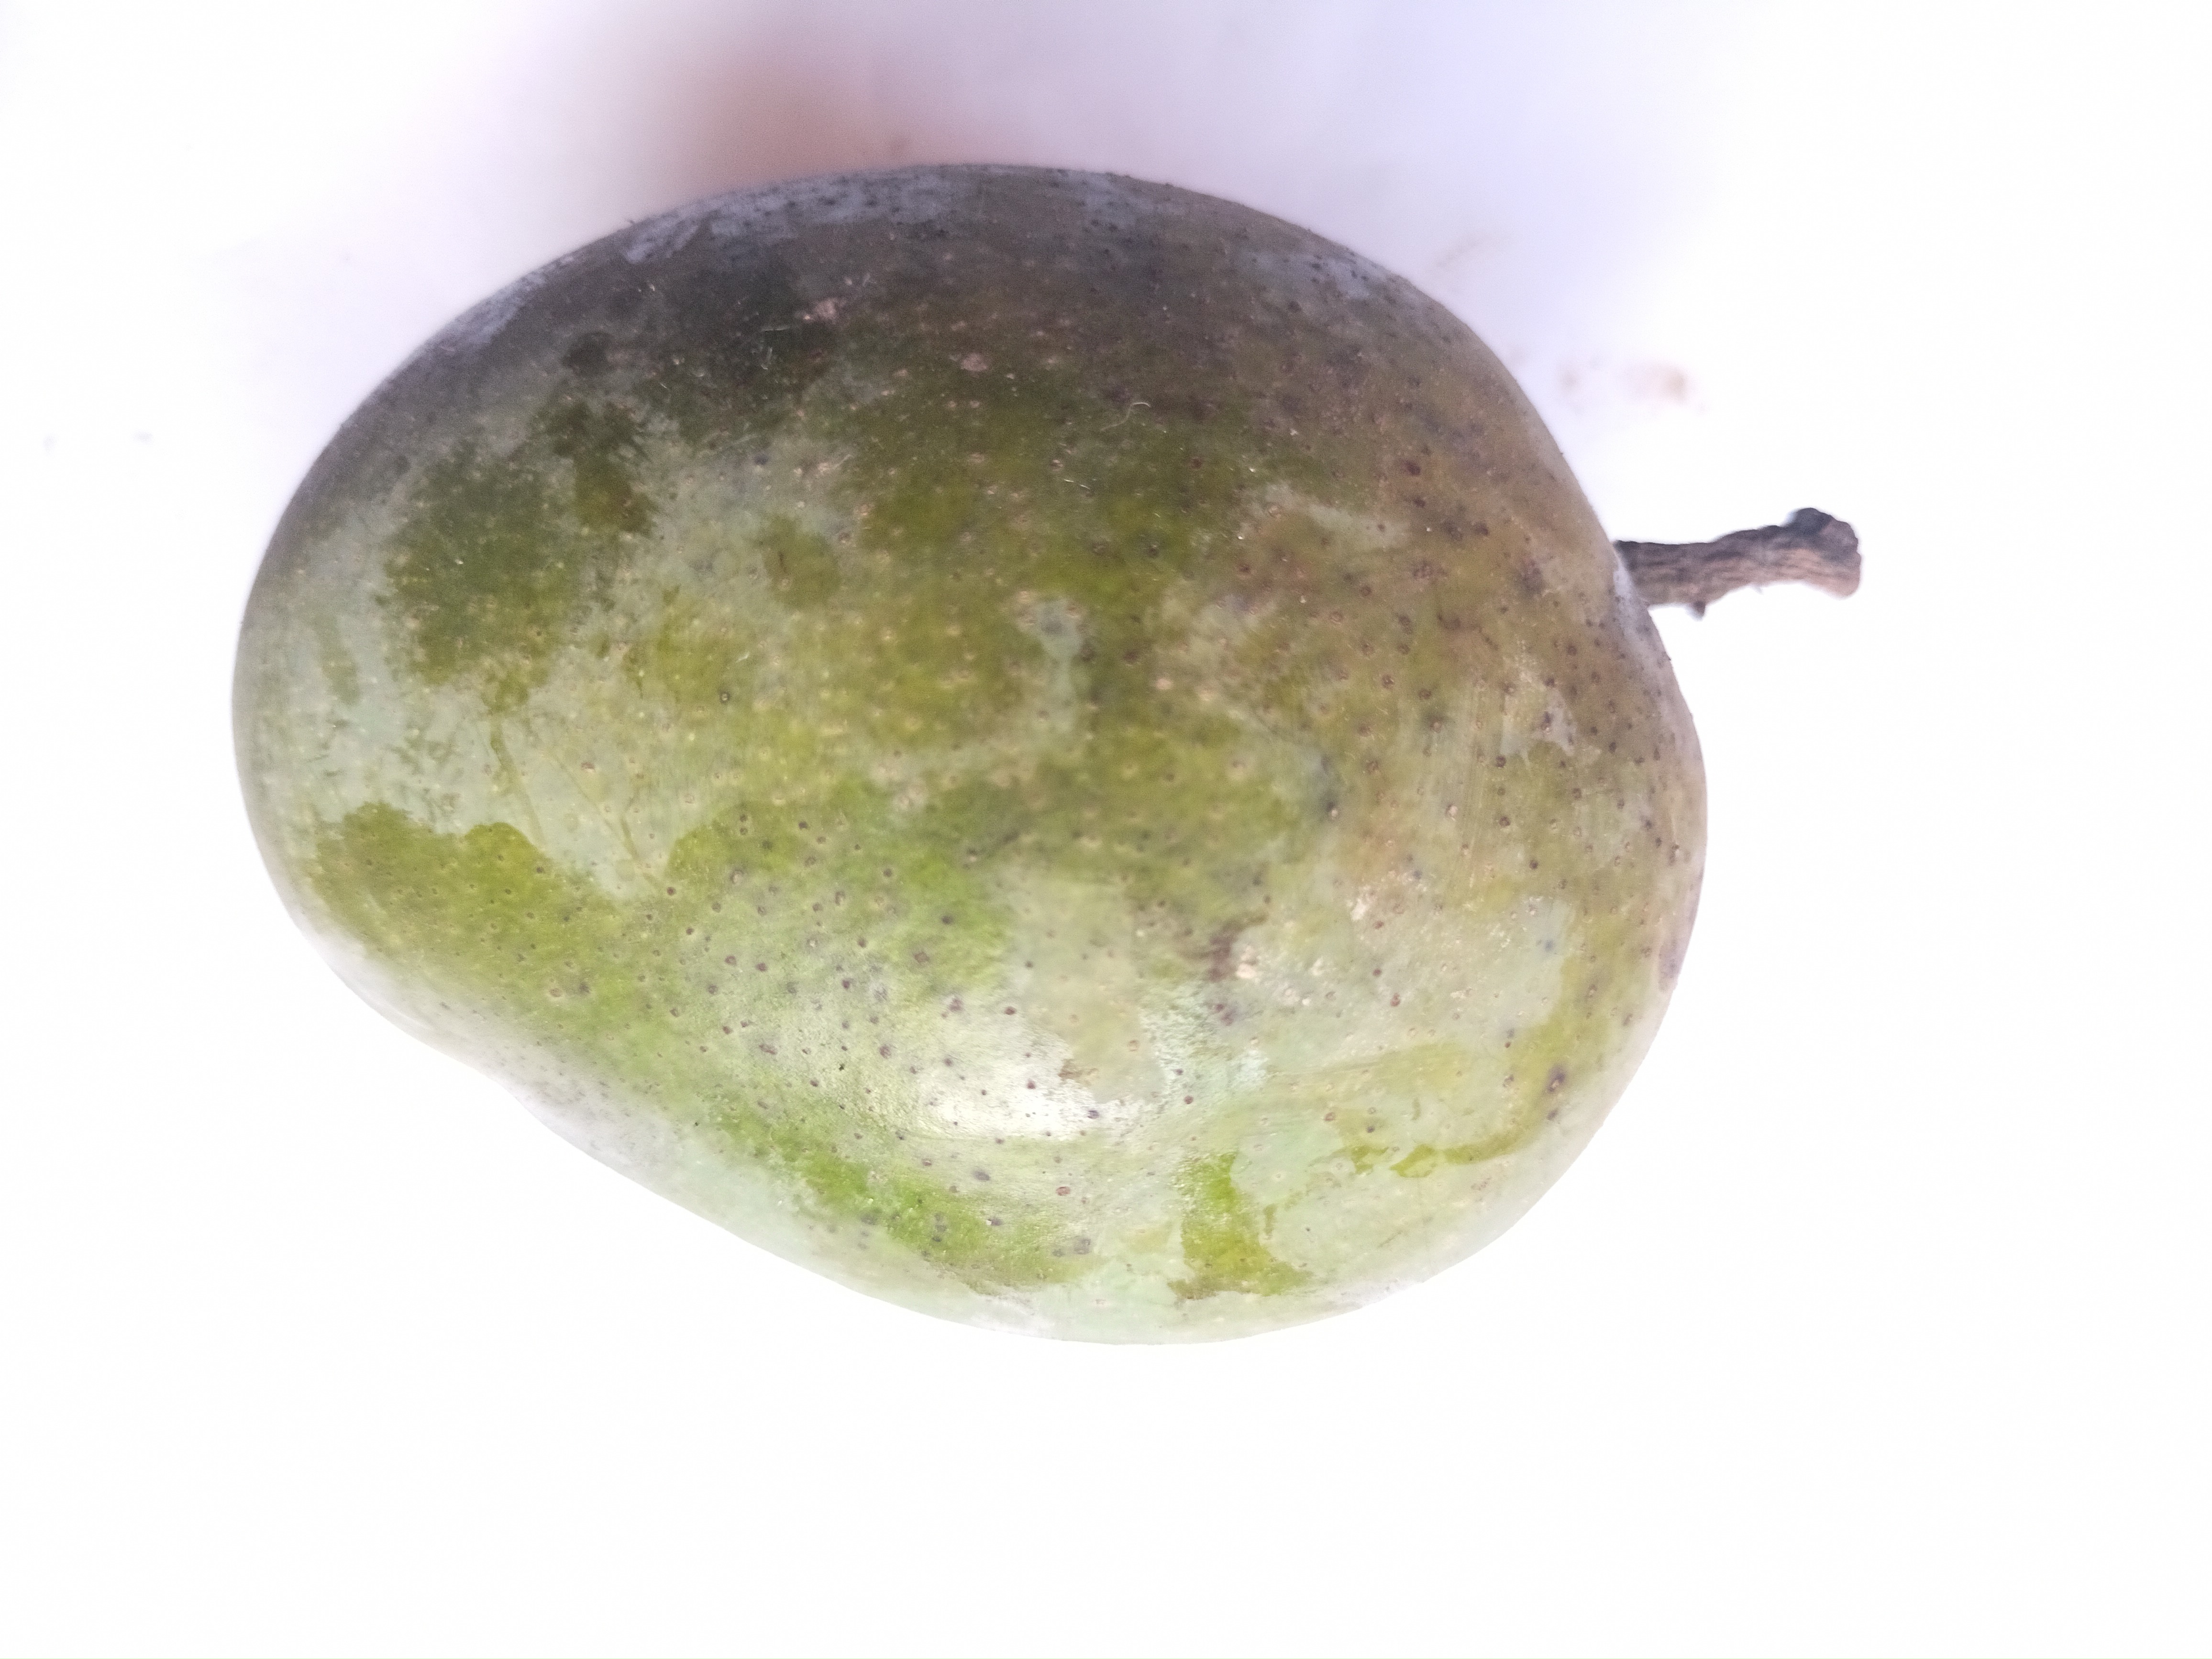
Mango variety: Khrishapat